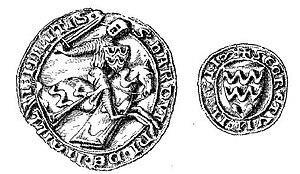
Sceau et contre-sceau d'Hardouin V de Maillé.
Le prieuré du Louroux, également connu sous le nom de château du Louroux, est situé sur la commune du Louroux dans le département français d'Indre-et-Loire en région Centre-Val de Loire. Il est fondé au cours du XIᵉ siècle par l'abbaye de Marmoutier. Ce monastère bénédictin fait alors partie des neuf prieurés possédés par l'abbatiat tourangeau et implantés dans le diocèse de Tours.